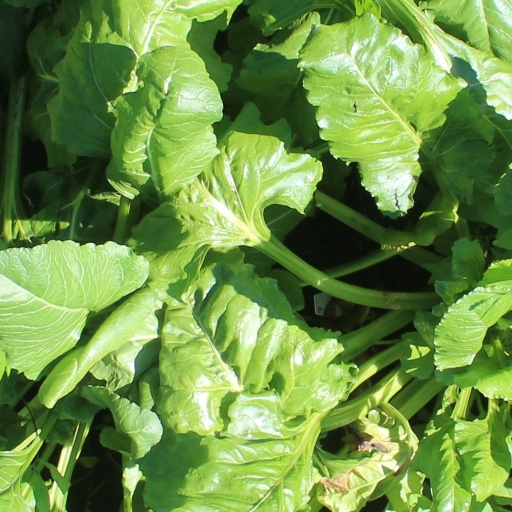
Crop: sugar beet